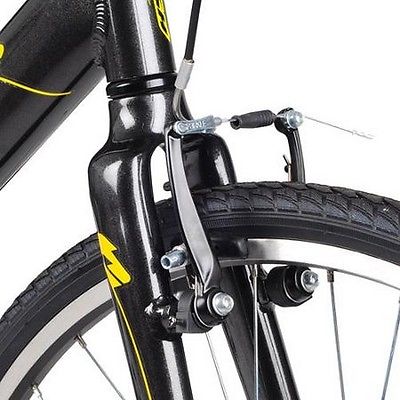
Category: bicycle